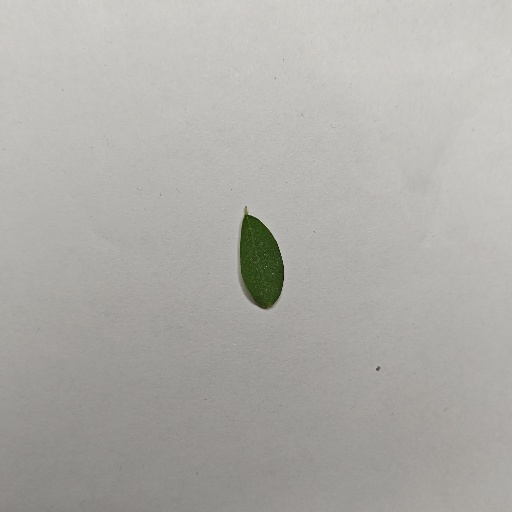
Species: Sojina
Leaf condition: Healthy Leaf